Daensen folding chair

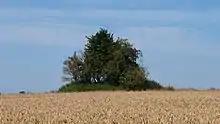
Reconstructed tumulus "Backelsberg" from the south

The tumulus is located in a prominent location approximately 300 meters northwest of the village Daensen, at in open countryside owned by former farmer and municipal mayor Eickhoff. The Bronze Age tumulus is known as or and, according to local legend, contains the remains of a Chauci prince called Baak. or Back Before 1897, half of the northern mound was removed for sand extraction. In the centre of the mound Eickhoff's workers discovered a rectangular stone packing of boulders. Inside they found bones and a complete human skull. The workers gave the bones to a dog. Their work was witnessed by the Moisburg pastor Wittkopf who noted his observations in his Parishs book of accounts: